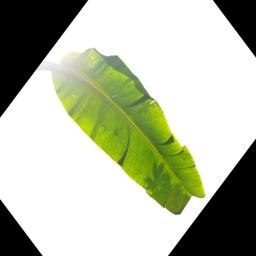
Label: MALBHOG LEAF